Amagertorv 11

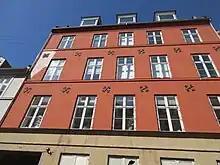
Læderstræde 12 in 2023

Nordisk Kunst og Møbel Etablissement, a shop specializing in furniture and decorative arts from the Nordic countries, was at some point opened in the building. It later relocated to larger premises at Nørregade 41 (the entire building).